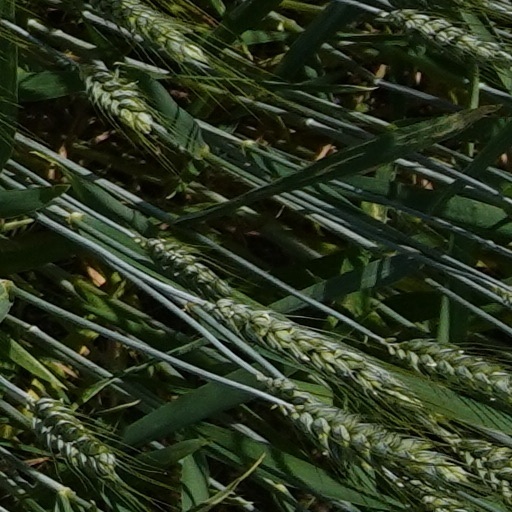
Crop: wheat